Upper Crust Pizzeria

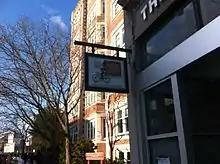
A picture of the shuttered Upper Crust Pizzeria restaurant in Cambridge, Massachusetts

In 2012, Upper Crust co-owners Joshua Huggard and Brendan Higgins sued Tobins, alleging that he had used more than $750,000 in company money for personal expenses such as the purchase of a small airplane. Tobins was placed on leave from the company, but it was eventually discovered that both Huggard and Higgins owed Tobins more than $1 million in unpaid royalties.